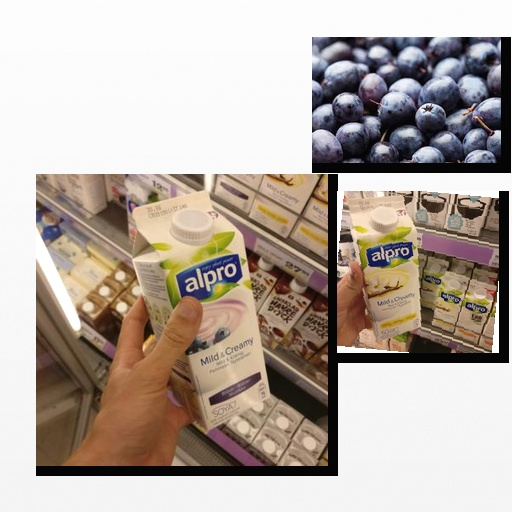
Food items: blueberry, vanilla_soyghurt, blueberry_soy_yogurt